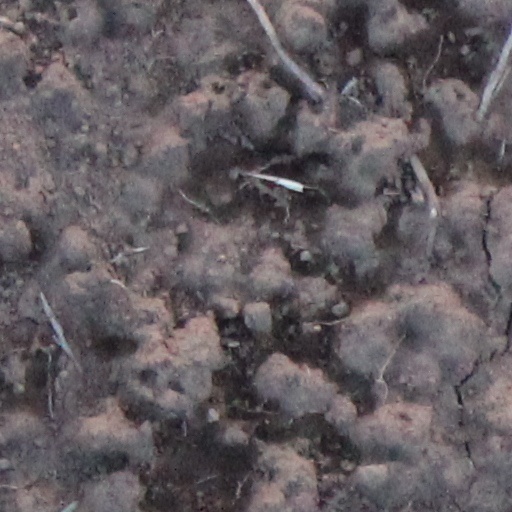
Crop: wheat